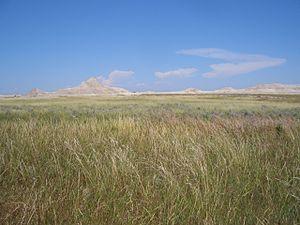
Les prairies, savanes et terres arbustives tempérées forment un biome terrestre qui regroupe les étendues herbacées au climat tempéré pouvant prendre le nom de steppe, pampa ou veld selon l'endroit où elles se localisent. Le paysage naturel est celui d'une immense étendue d'herbes dont les arbres sont le plus souvent complètement absents, sauf le long des cours d'eau.
Une plante herbacée est un terme désignant au XVIIIᵉ siècle toutes les plantes « tendres, grêles, et qui ne sont point ligneuses », ou « jeunes tiges des plantes, lorsqu'elles sont encore tendres et succulentes ». Un siècle plus tard, l'Académie française insiste sur l'opposition herbacé - ligneux en précisant que les herbacés sont aussi « des plantes dont la tige est tendre et périt après la fructification ». Il est donc question de « plante herbacée » et de « tige herbacée ». Le même dictionnaire académique, dans sa version de 1932, est plus simple : est herbacé « ce qui est de la nature de l'herbe ». Au IIIᵉ siècle av. J.-C., Théophraste consacre à ce qui a été défini comme plante herbacée les livres VII de ses Histoire des plantes, traité de botanique.
Le Nebraska est un État du Centre des États-Unis, situé au cœur de la région des Grandes Plaines et du Midwest. Il est bordé par six États : le Wyoming à l'ouest, le Dakota du Sud au nord, l'Iowa à l'est, le Kansas et le Colorado au sud, et le Missouri au sud-est. Sa capitale est Lincoln et la plus grande ville Omaha, avec une aire urbaine d'environ 900 000 habitants. Traversé par la rivière Missouri, le Nebraska est un État rural et agricole relativement peu peuplé. Ses paysages sont essentiellement composés de vastes prairies dépourvues d'arbres, bien que les premiers contreforts des montagnes Rocheuses vallonnent l'Ouest du territoire, avec des curiosités géologiques comme la Chimney Rock. Son climat connaît de fortes variations de température, entre un été chaud et un hiver rude, ainsi que de nombreuses tornades et tempêtes.
La Prairie occupe les Grandes Plaines entre les Appalaches et les Montagnes Rocheuses. Cette écorégion à prairie de zone tempérée est constituée d'une flore herbeuse de graminées, de composées et de légumineuses. Son nom lui vient des explorateurs français et n'a pas été anglicisé. Elle est l'équivalent de la steppe en Eurasie et de la pampa en Amérique du Sud.